Raid on Grand Pré

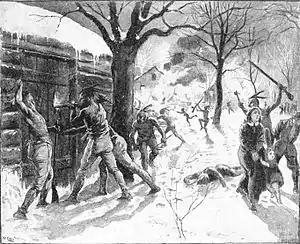
Grand Pré was raided in retaliation for the Raid on Deerfield, depicted here

Church had previously led expeditions against Acadia during King William's War, and Governor Dudley issued him a colonel's commission for the effort, giving him specific orders to obtain Acadian prisoners that could be exchanged for the English prisoners taken in the Deerfield raid. The expedition was also to be one of punishment: "Use all possible methods for the burning and destroying of the enemies houses and breaking the dams of their corn grounds, and make what other spoil you can upon them". Dudley, however, specifically denied Church permission to attack Port Royal, the Acadian capital, citing the need to get permission from London before taking such a step.